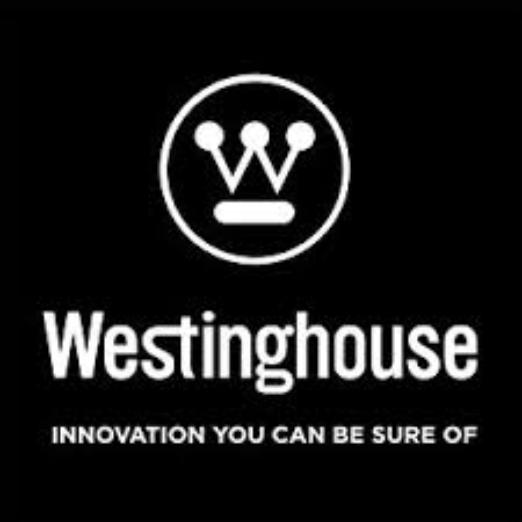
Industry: Electronic